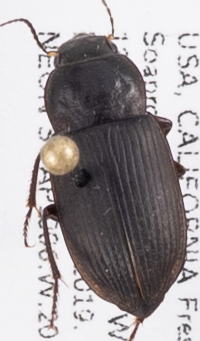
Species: Anisodactylus similis
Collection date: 2019-07-31
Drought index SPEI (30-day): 0.272
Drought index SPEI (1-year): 0.47
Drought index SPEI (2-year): -0.03